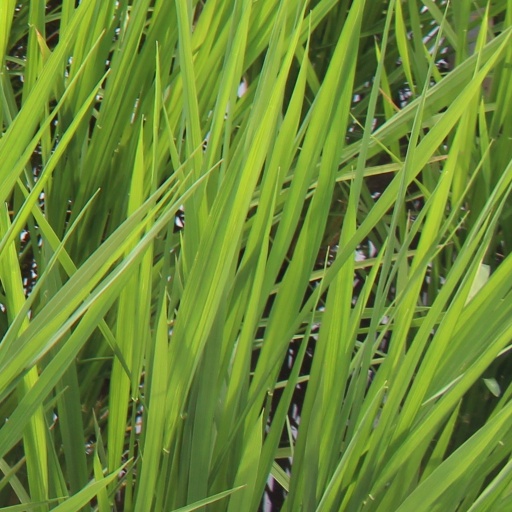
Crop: rice